Olcott (crater)

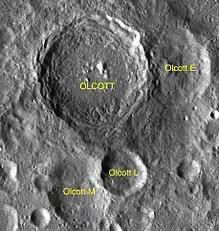
Olcott and its satellite craters

By convention these features are identified on lunar maps by placing the letter on the side of the crater midpoint that is closest to Olcott.